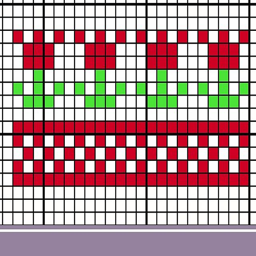
this pattern is written in human language only .